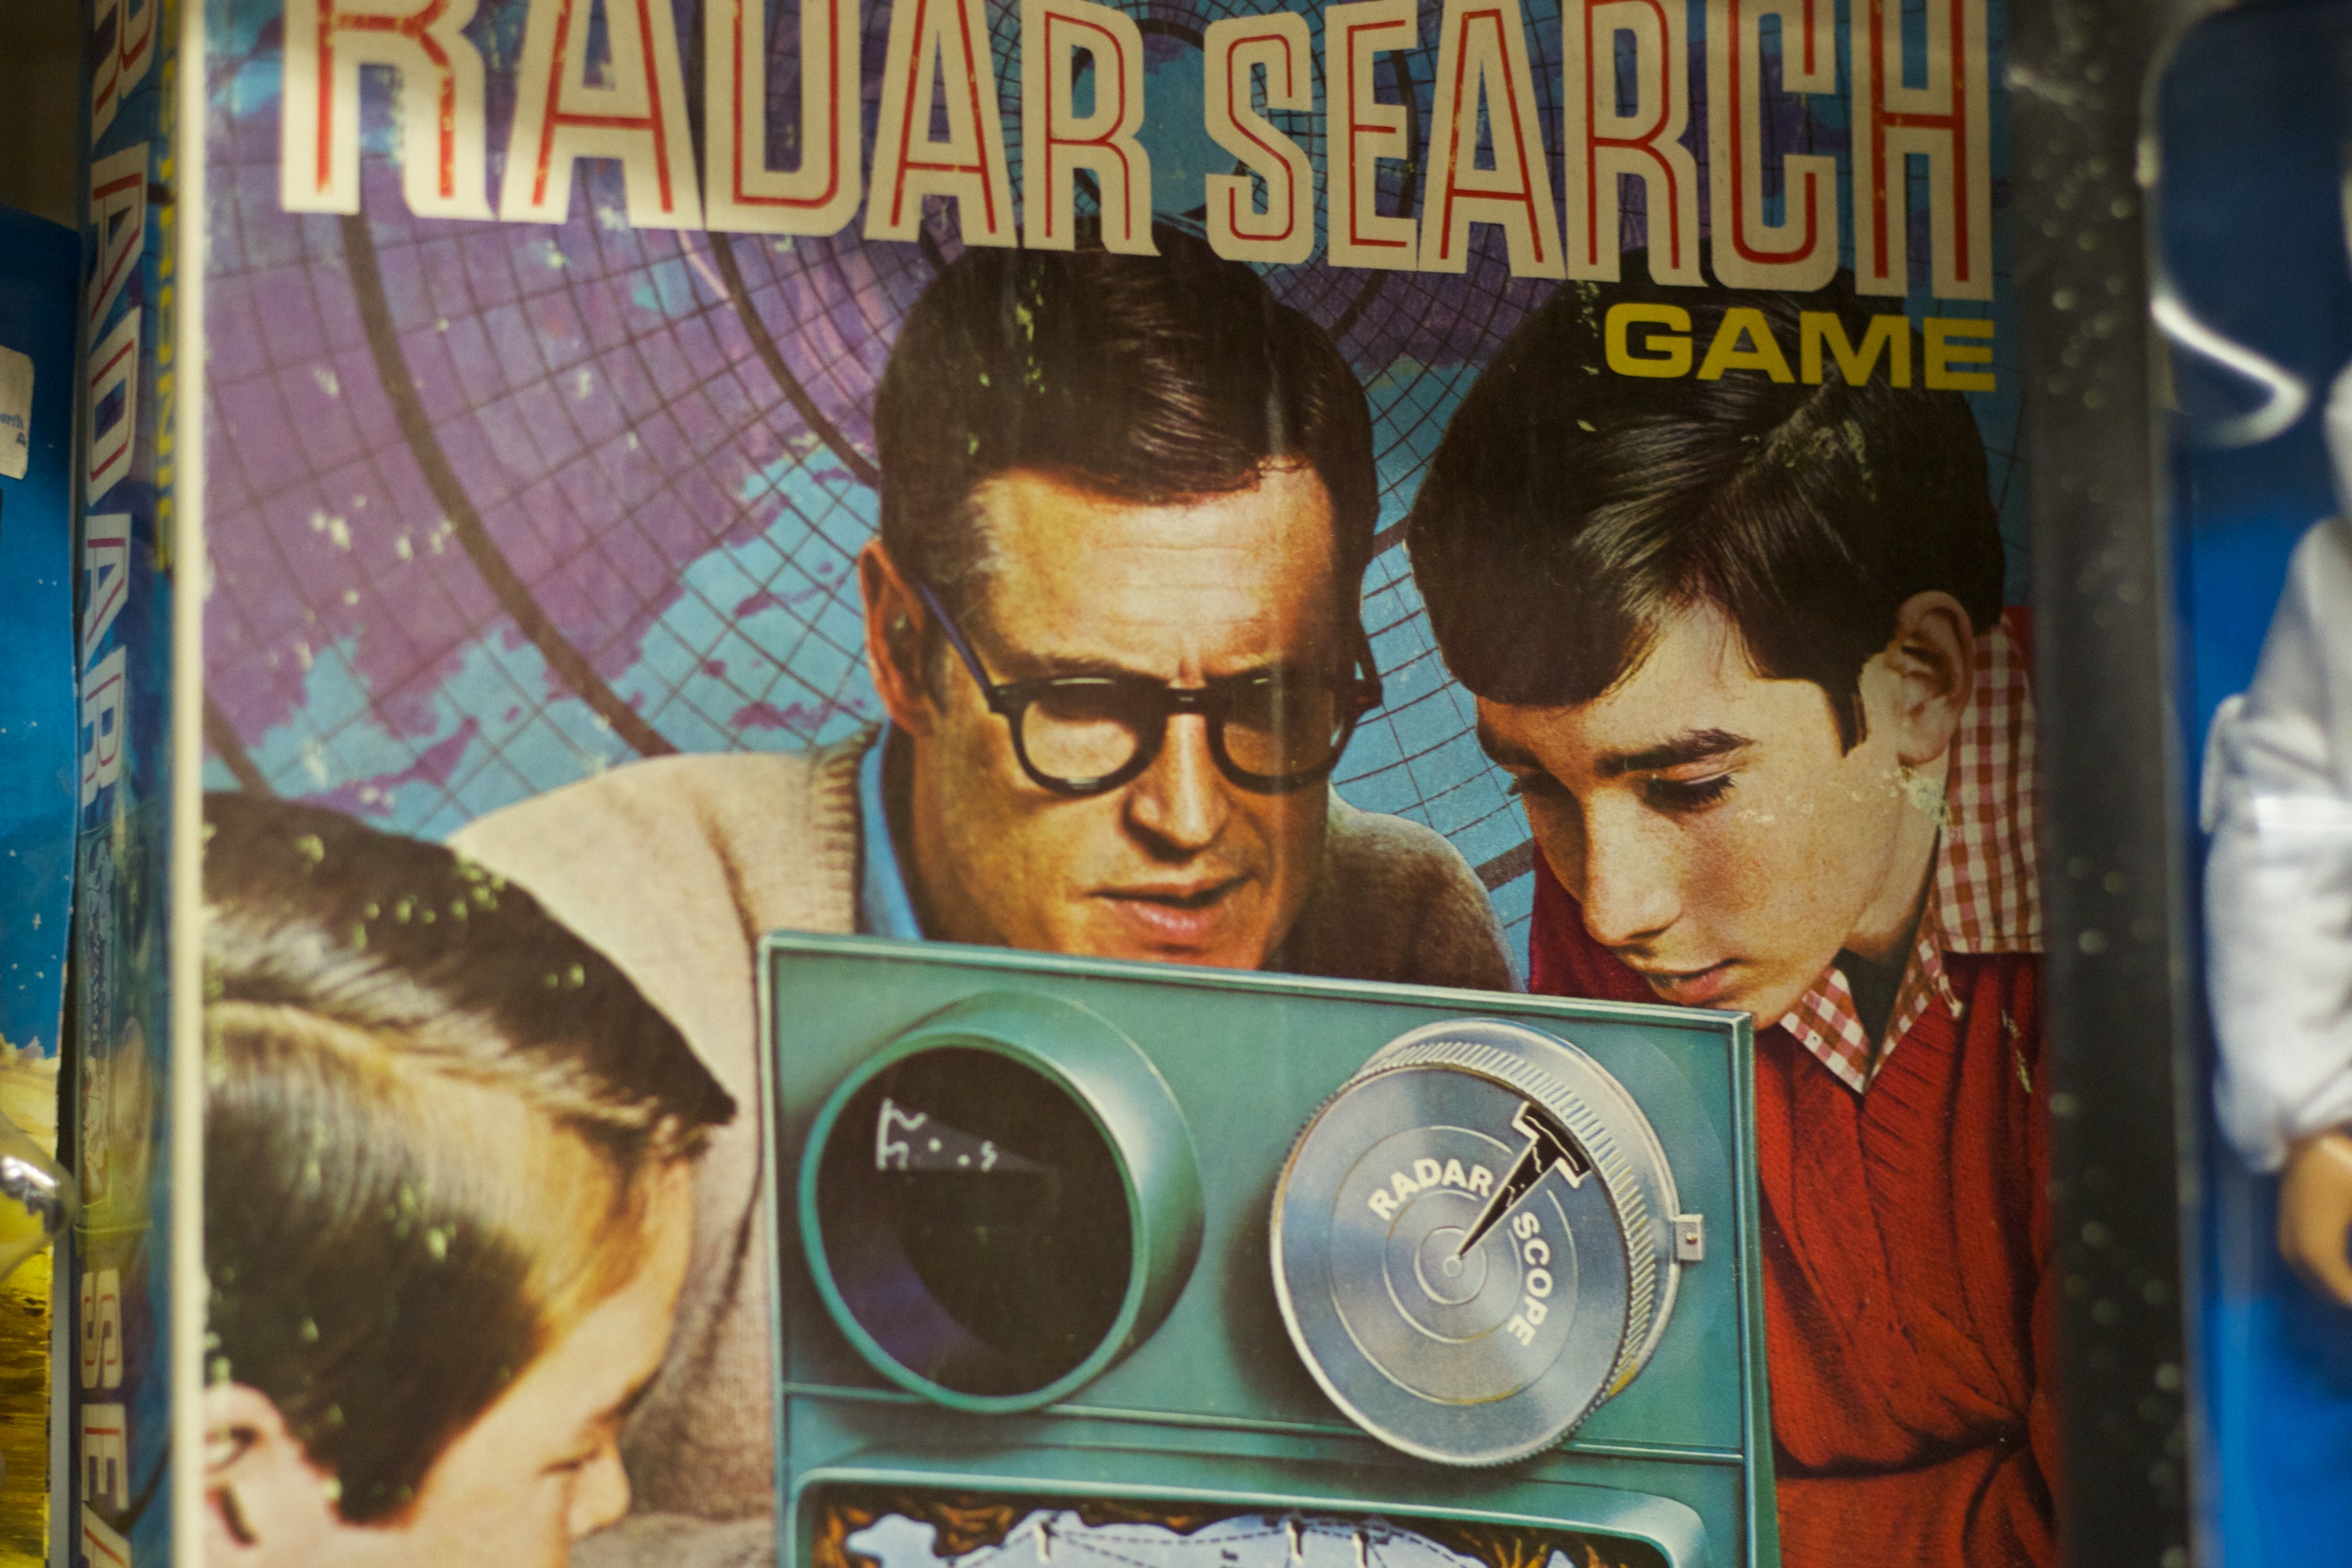
poster, comics, comic book